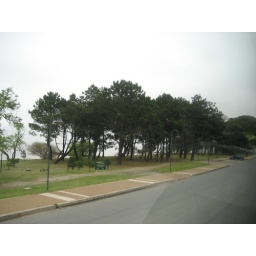
On the tour bus riding around town. Still on the coastal road passing by a park.